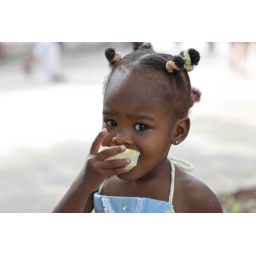
young girl eating an orange in santiago de cuba, cuba